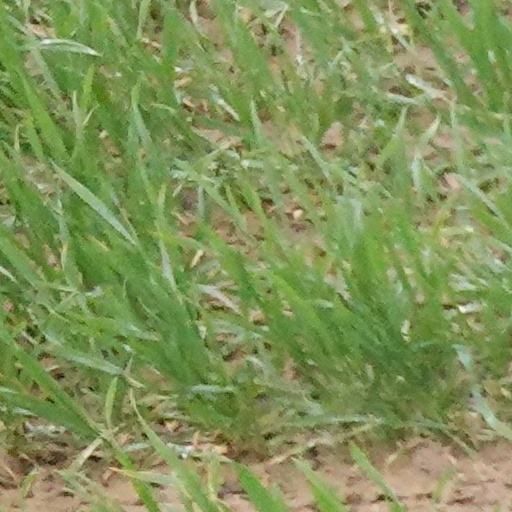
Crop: wheat